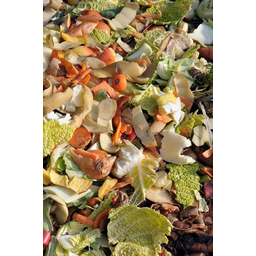
Label: generalcompost